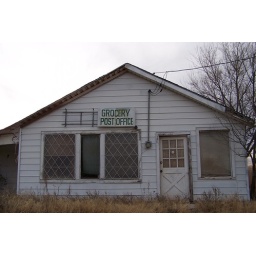
The sign used to say Massingill Grocery, Vealmore Post OfficeThe post office closed in 1980